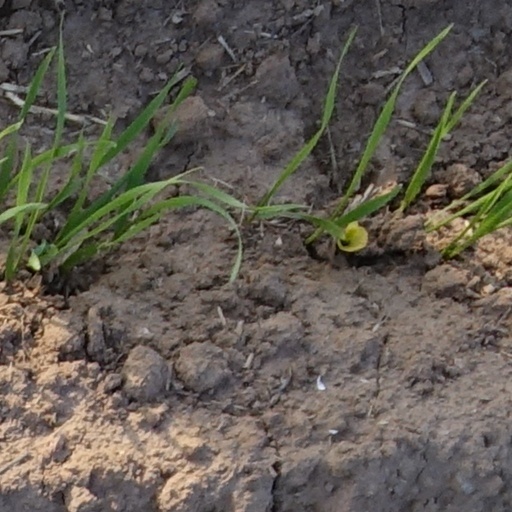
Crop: wheat